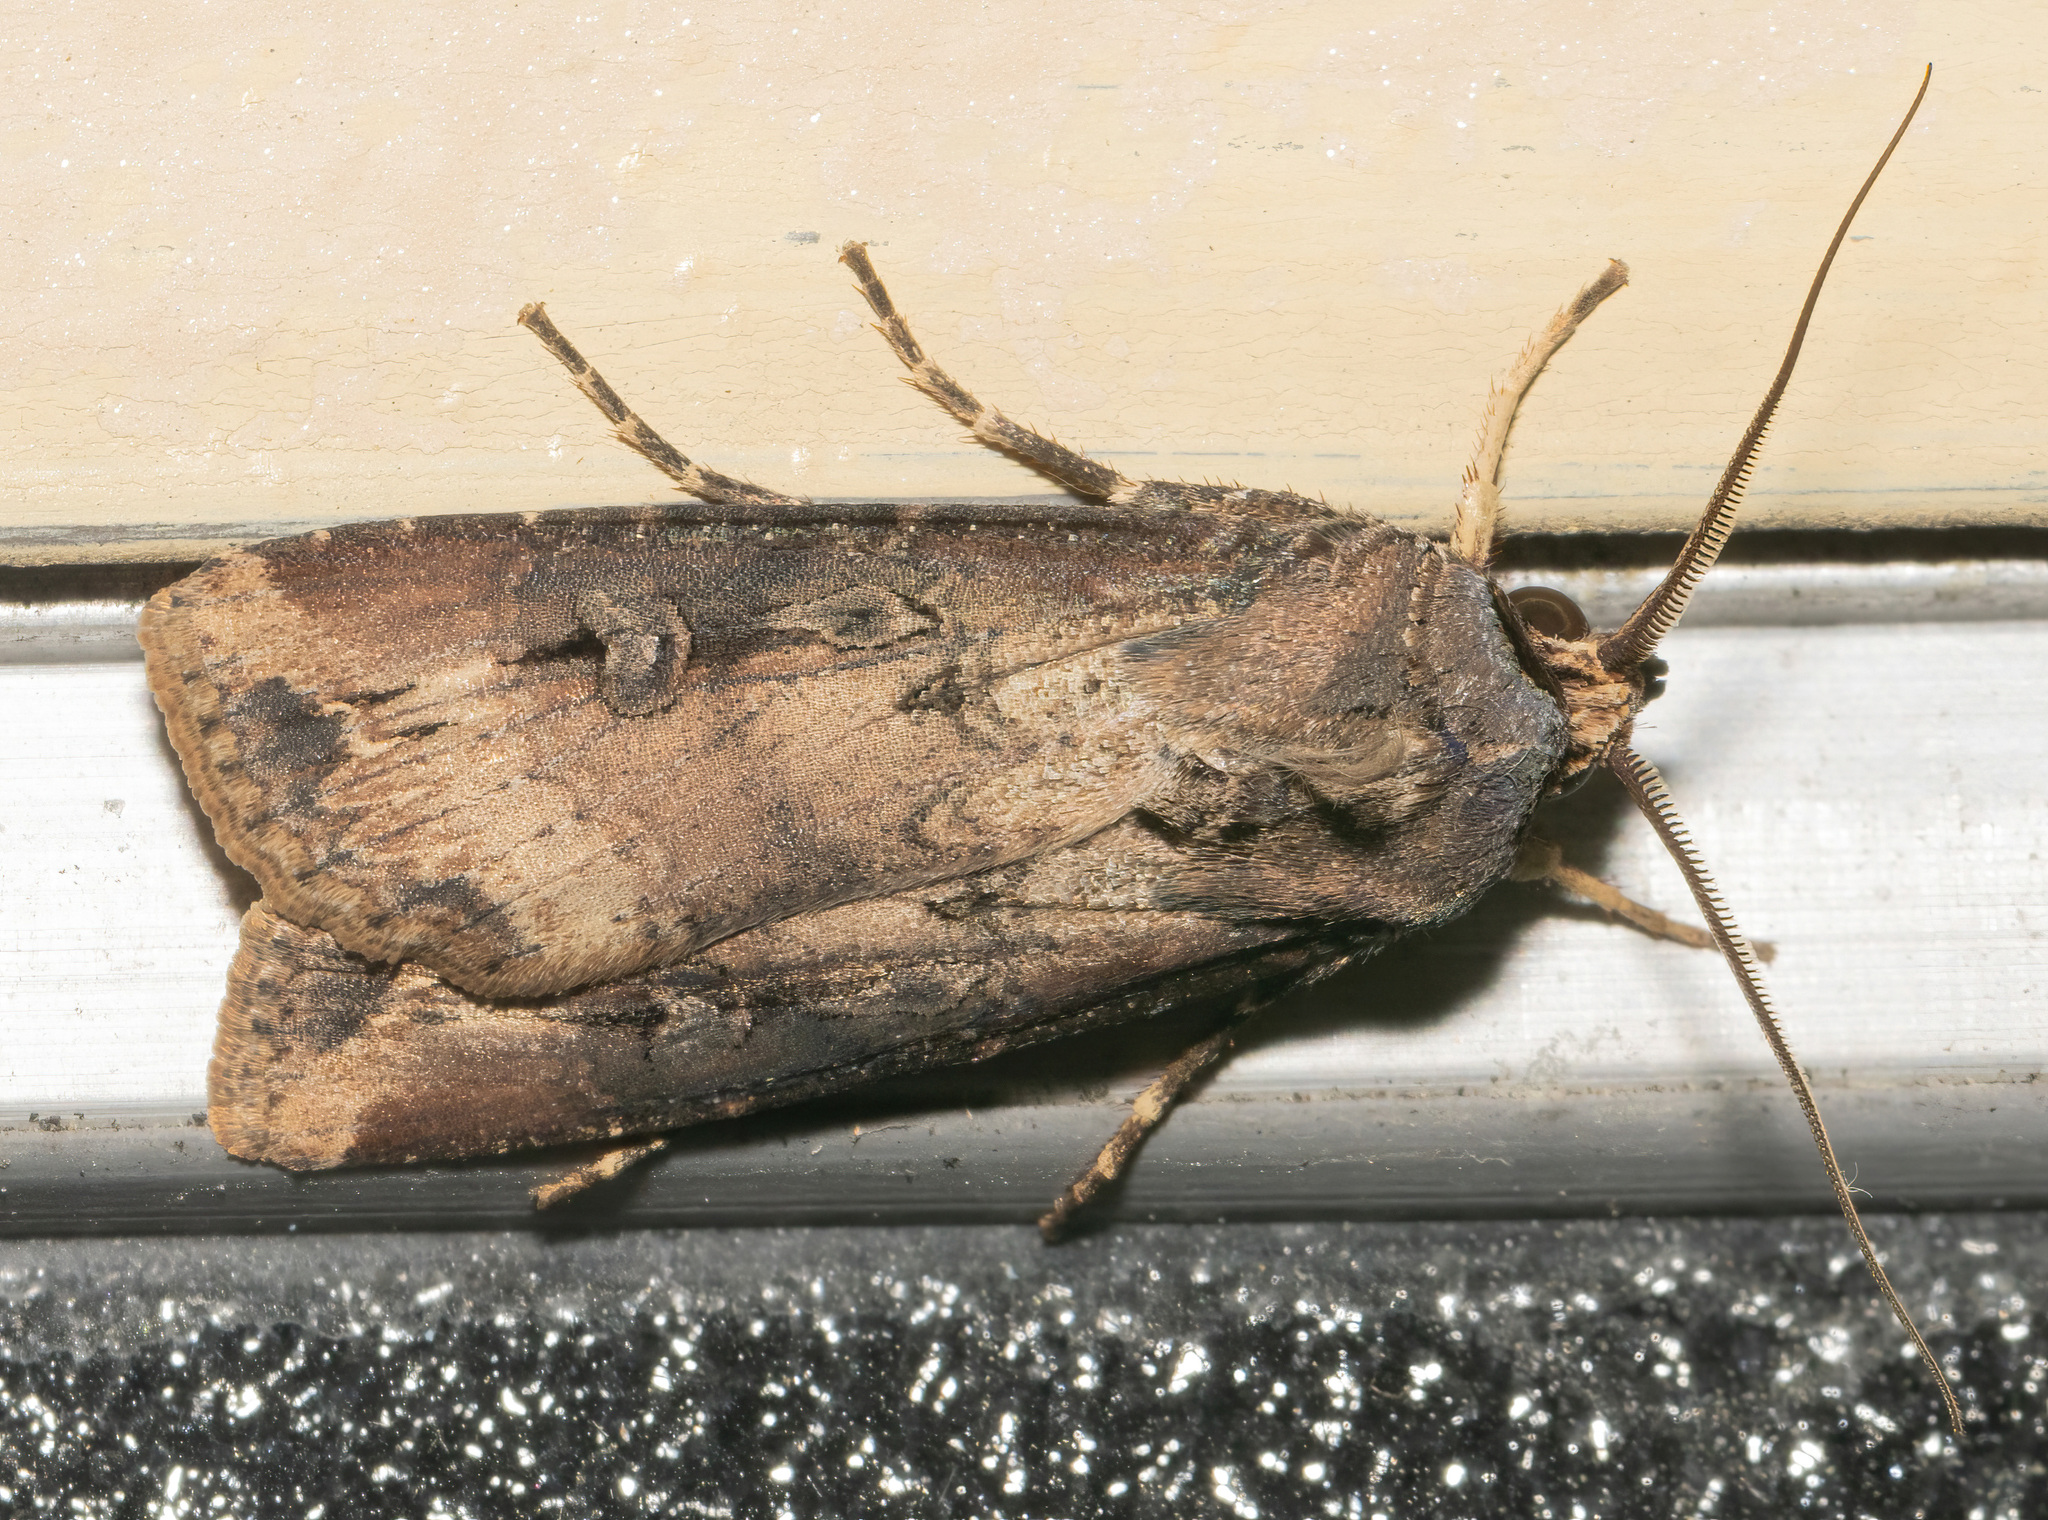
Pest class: cutworms